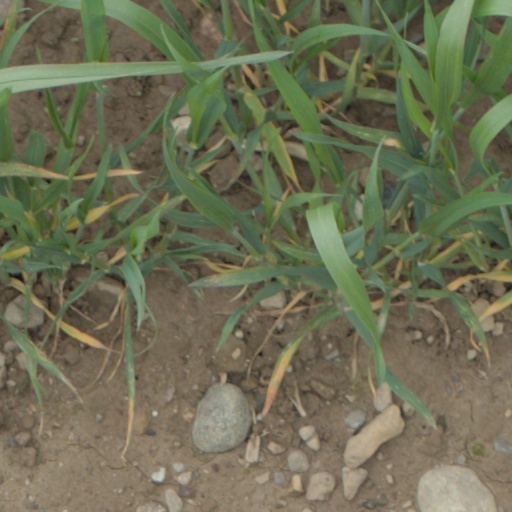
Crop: wheat